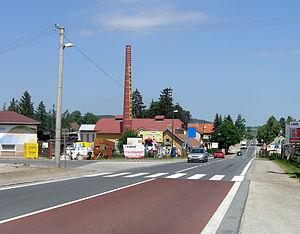
Olbramovice est une commune du district de Benešov, dans la région de Bohême-Centrale, en Tchéquie. Sa population s'élevait à 1 287 habitants en 2020.